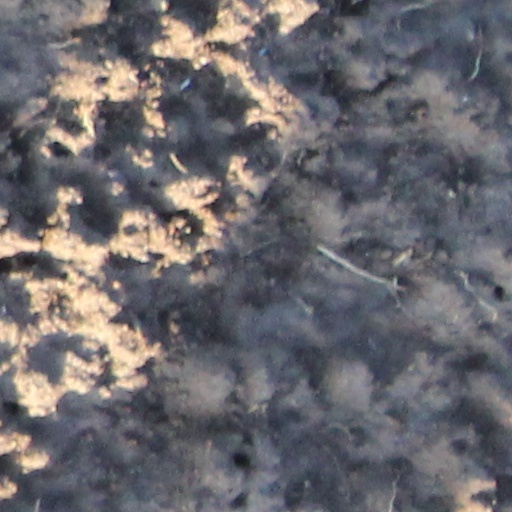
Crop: wheat